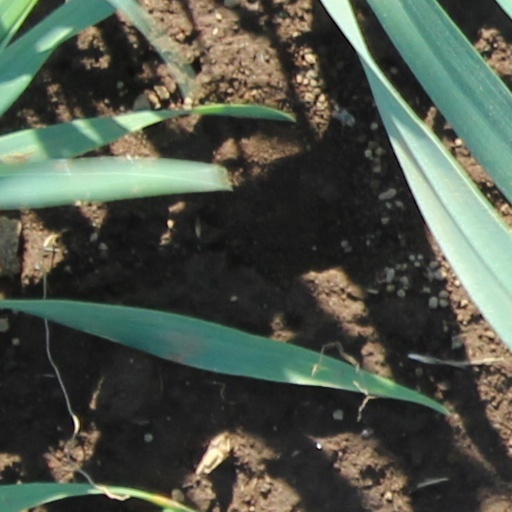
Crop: wheat